Ľubomír Pištej

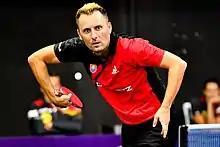

Ľubomír Pištej (born 6 March 1984) is a Slovak table tennis player. He competed in the 2020 Summer Olympics. From 2021 Is playing with Apuania Carrara Tennistavolo won Europe Cup, Coppa Italia, Supercoppa.